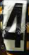
Number: 4